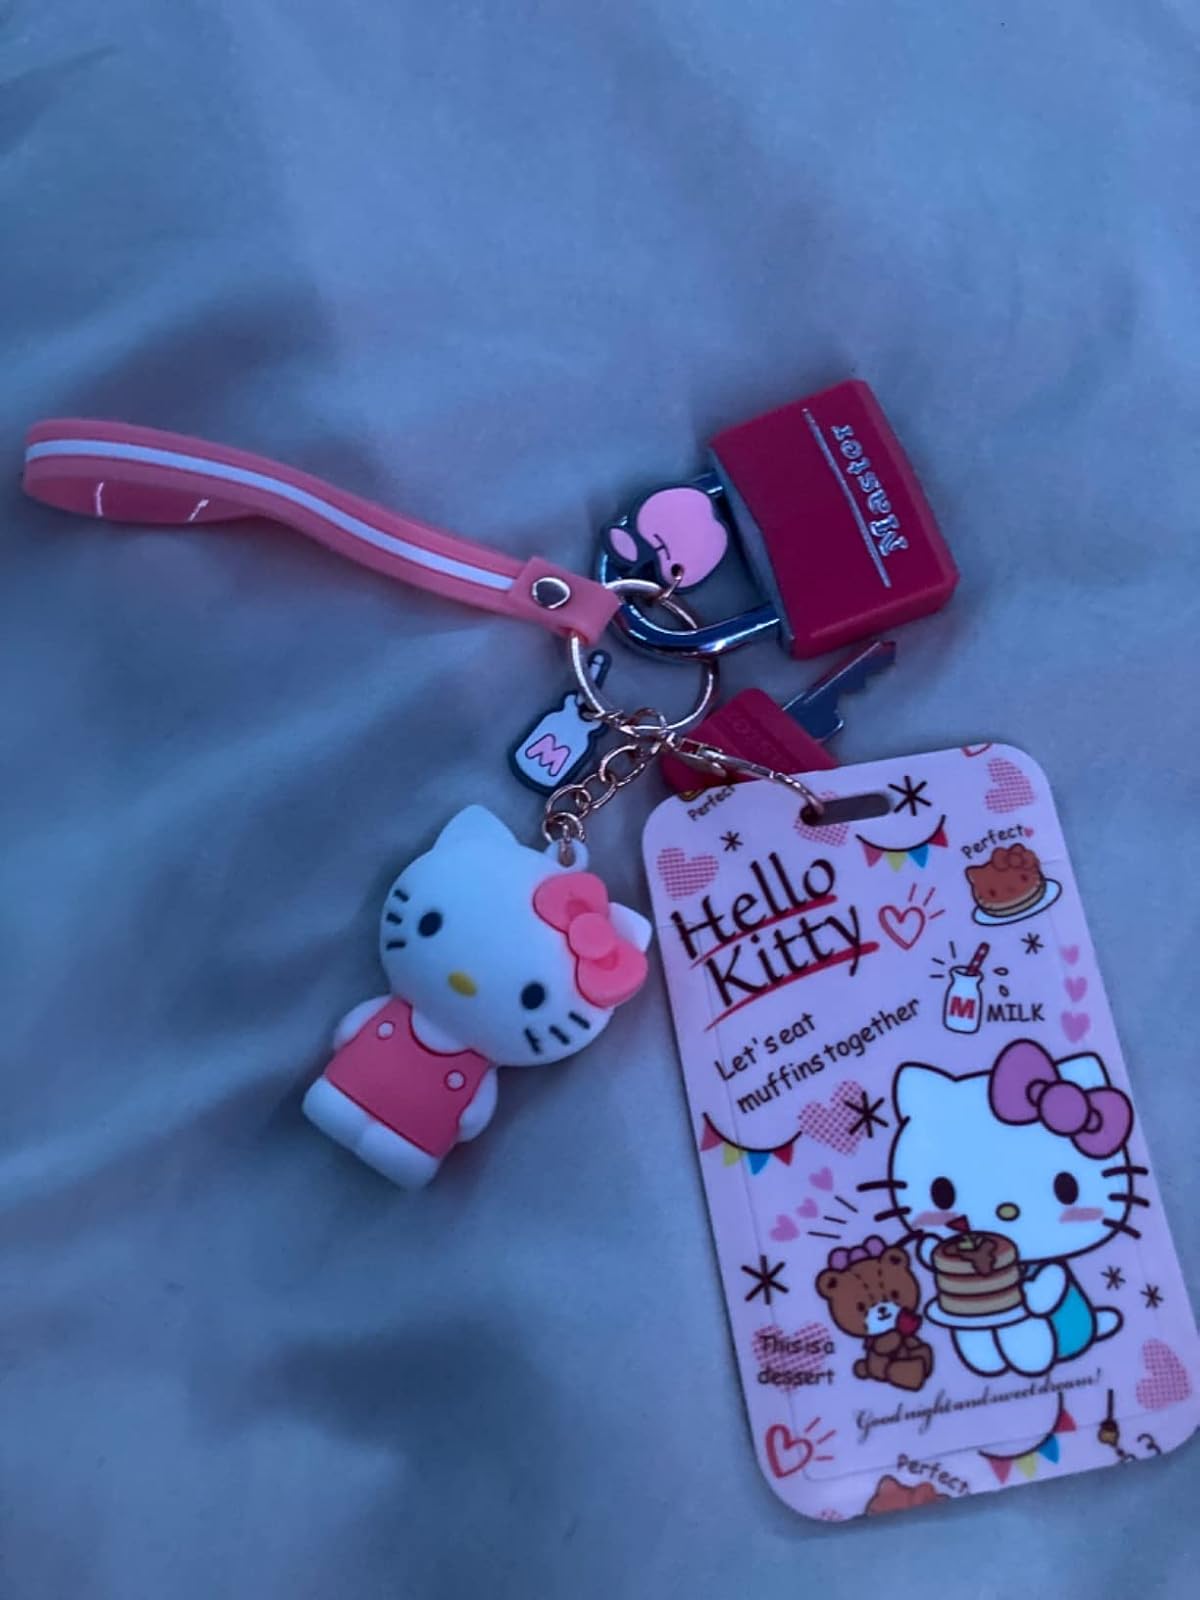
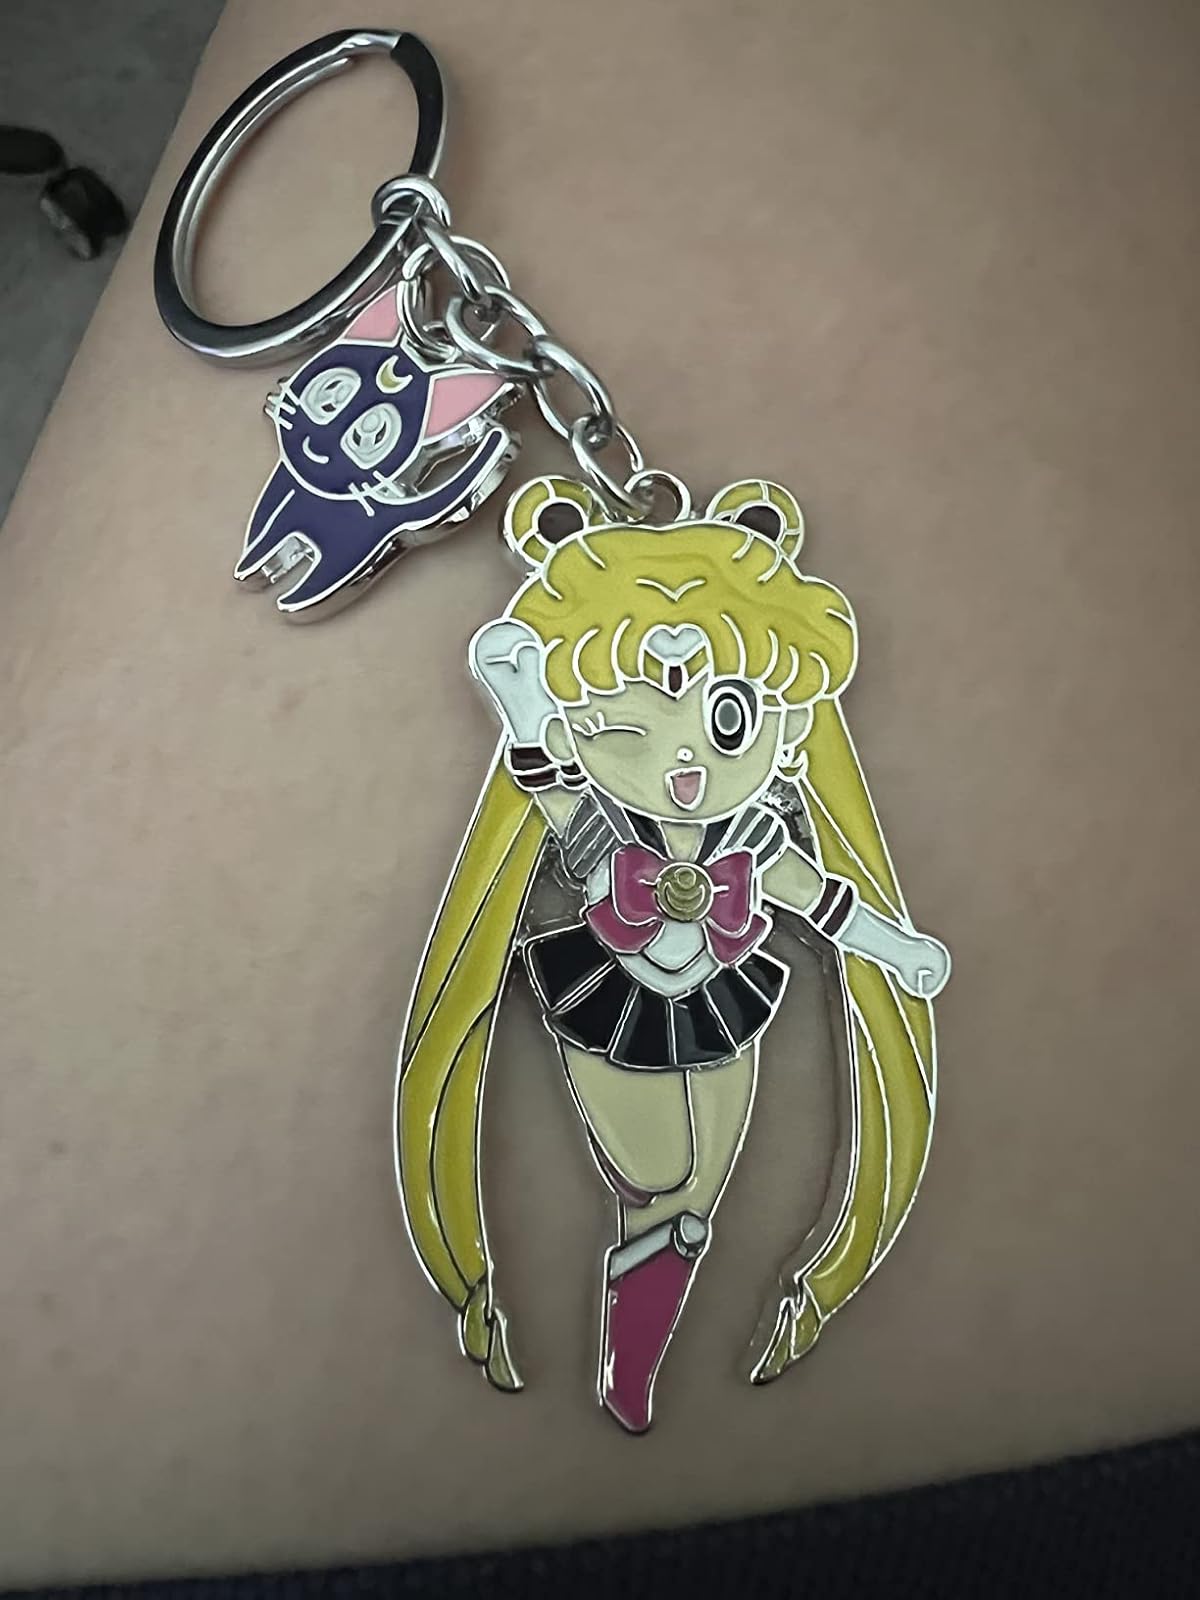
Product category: accessories_keychain
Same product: no